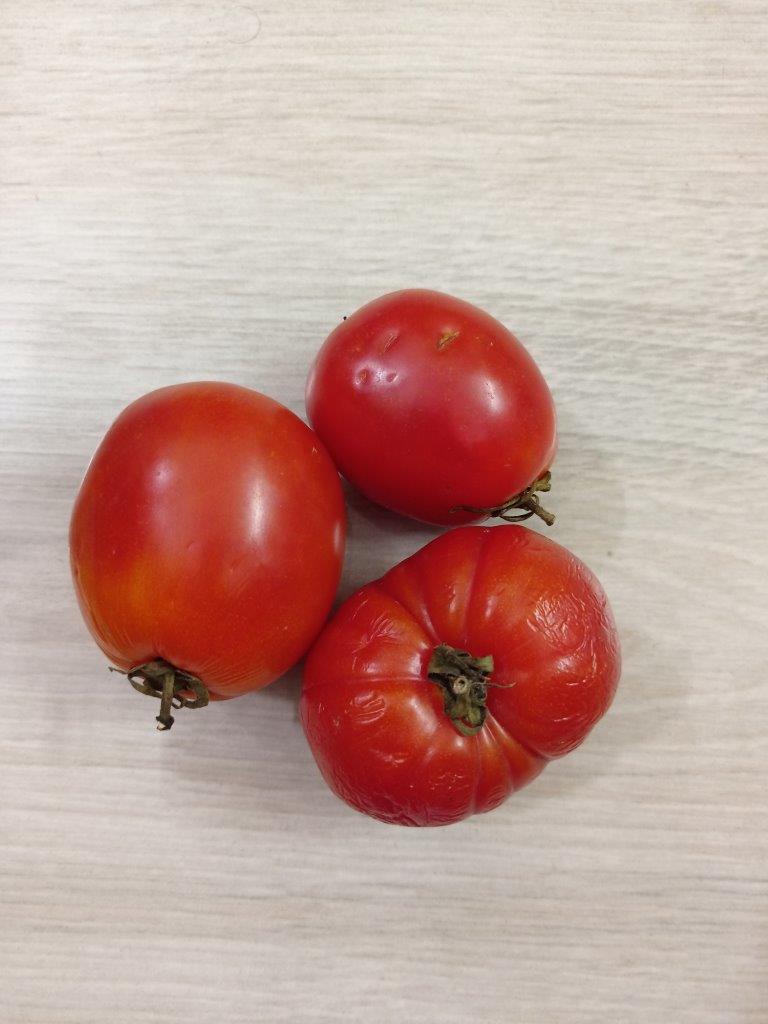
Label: Fresh